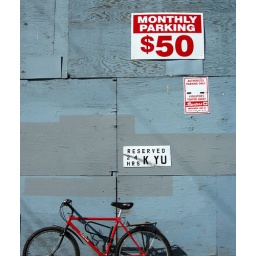
i took a bunch of photos around chinatown today and noticed a red theme when i got home